Horse Girl

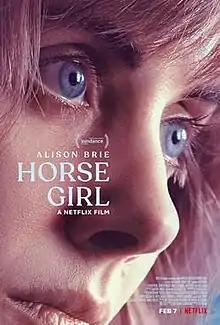
Official release poster

Horse Girl is a 2020 American psychological drama film directed and produced by Jeff Baena, from a screenplay written by Baena and Alison Brie. It stars Brie, Debby Ryan, John Reynolds, Molly Shannon, John Ortiz, and Paul Reiser.